Ryōta Ōsaka

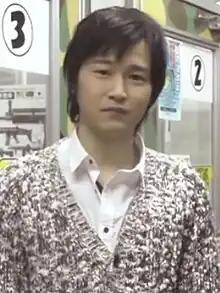
Ōsaka in 2014

is a Japanese voice actor. He is affiliated with Early Wing.